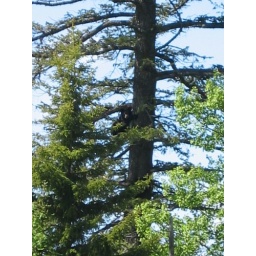
baby bear in tree